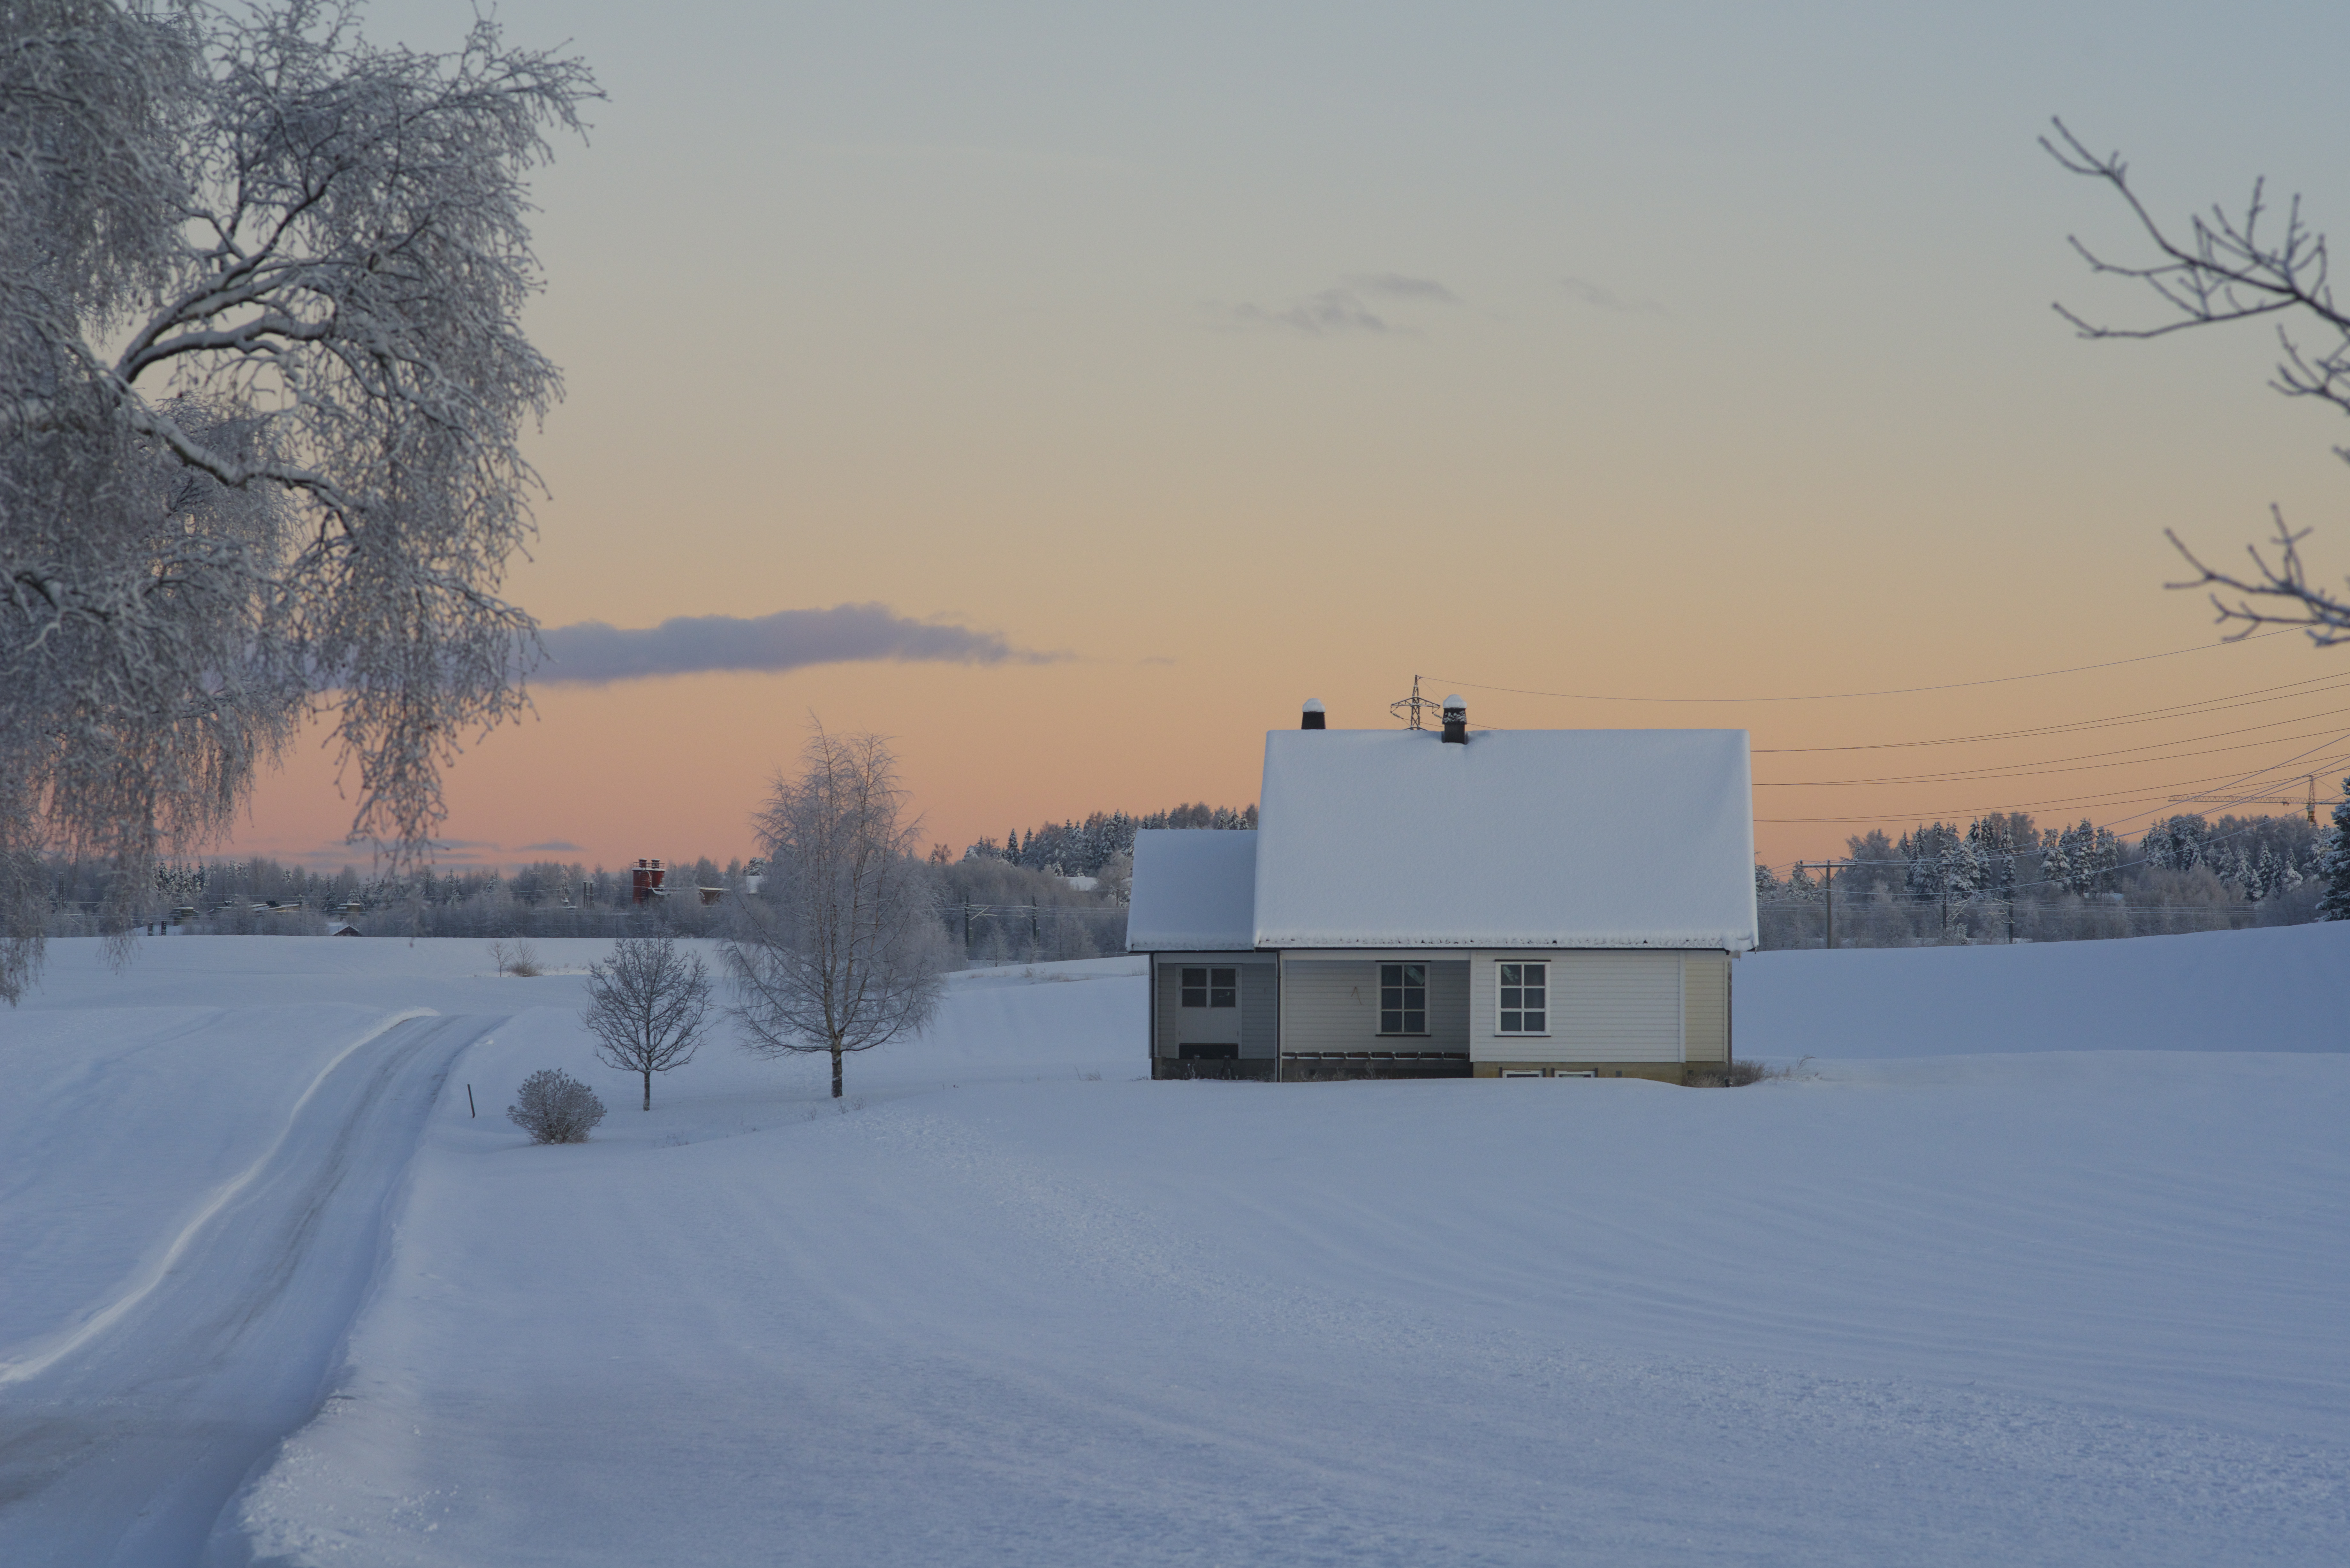
nature, snow, cold, winter, light, architecture, sky, road, house, morning, view, frost, building, old, alone, orange, line, relax, natural, weather, think, blue, nikon, door, season, outdoors, colors, one, three, lovely, cool, vision, look, colours, original, composition, tag, foto, amazing, beautiful, blizzard, depth, naked, capture, norway, norge, melancholic, freezing, neat, threes, jessheim, atmospheric phenomenon